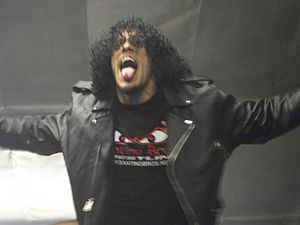
Joey Munoz
Joey Munoz
Joey Munoz er en amerikansk fribryder, bedst kendt som Kid Kaos og senere Kaos i XPW og Wrestling Society X.